Water pollution in Canada

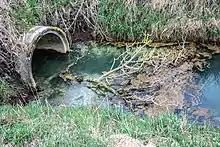
Sewage water polluting the environment

Since 1894, Victoria, British Columbia began dumping raw sewage into waters that flow towards Puget Sound, United States. By 2015, the Victoria and Esquimalt region in British Columbia were dumping approximately 130-million litres of raw sewage every day into the Juan de Fuca Strait, which leads to the Pacific Ocean. This practice ended by January 2021, with the completion of a new $775 million sewage McLoughlin Point Wastewater Treatment Plant in Esquimalt that can treat the "equivalent of 43 Olympic-sized pools of waste daily".